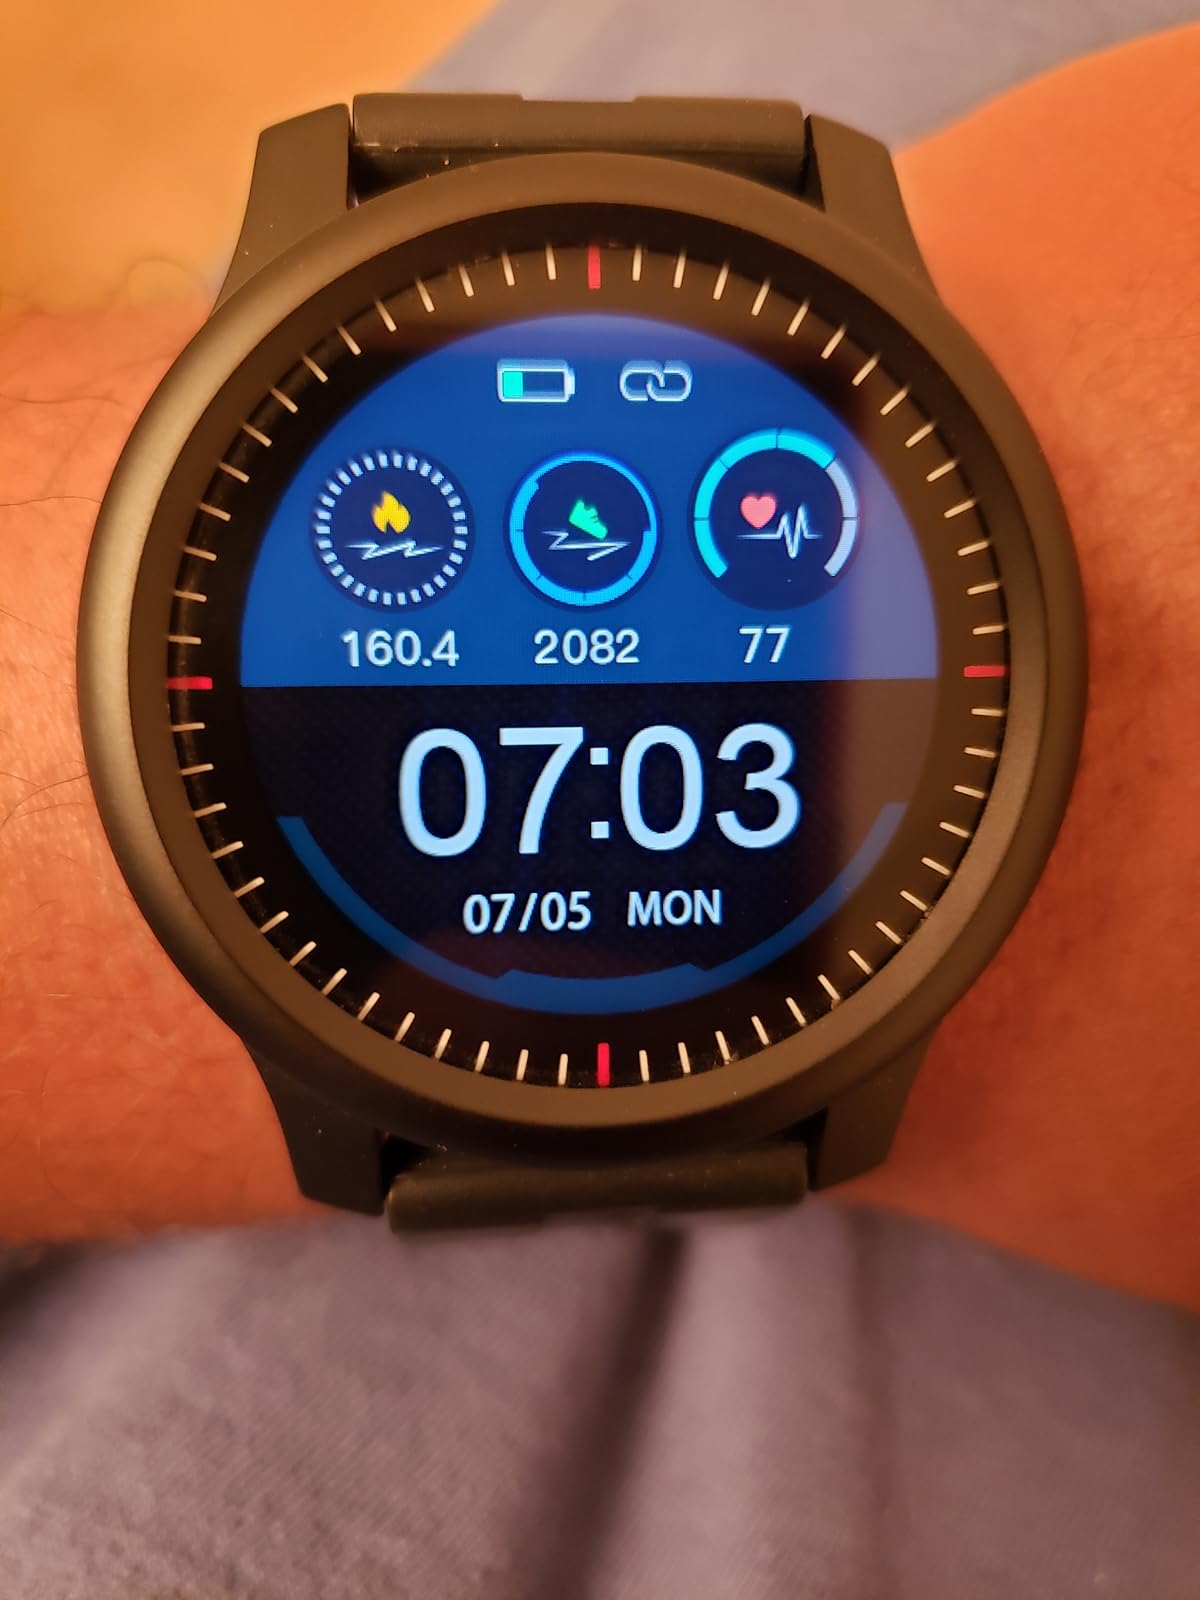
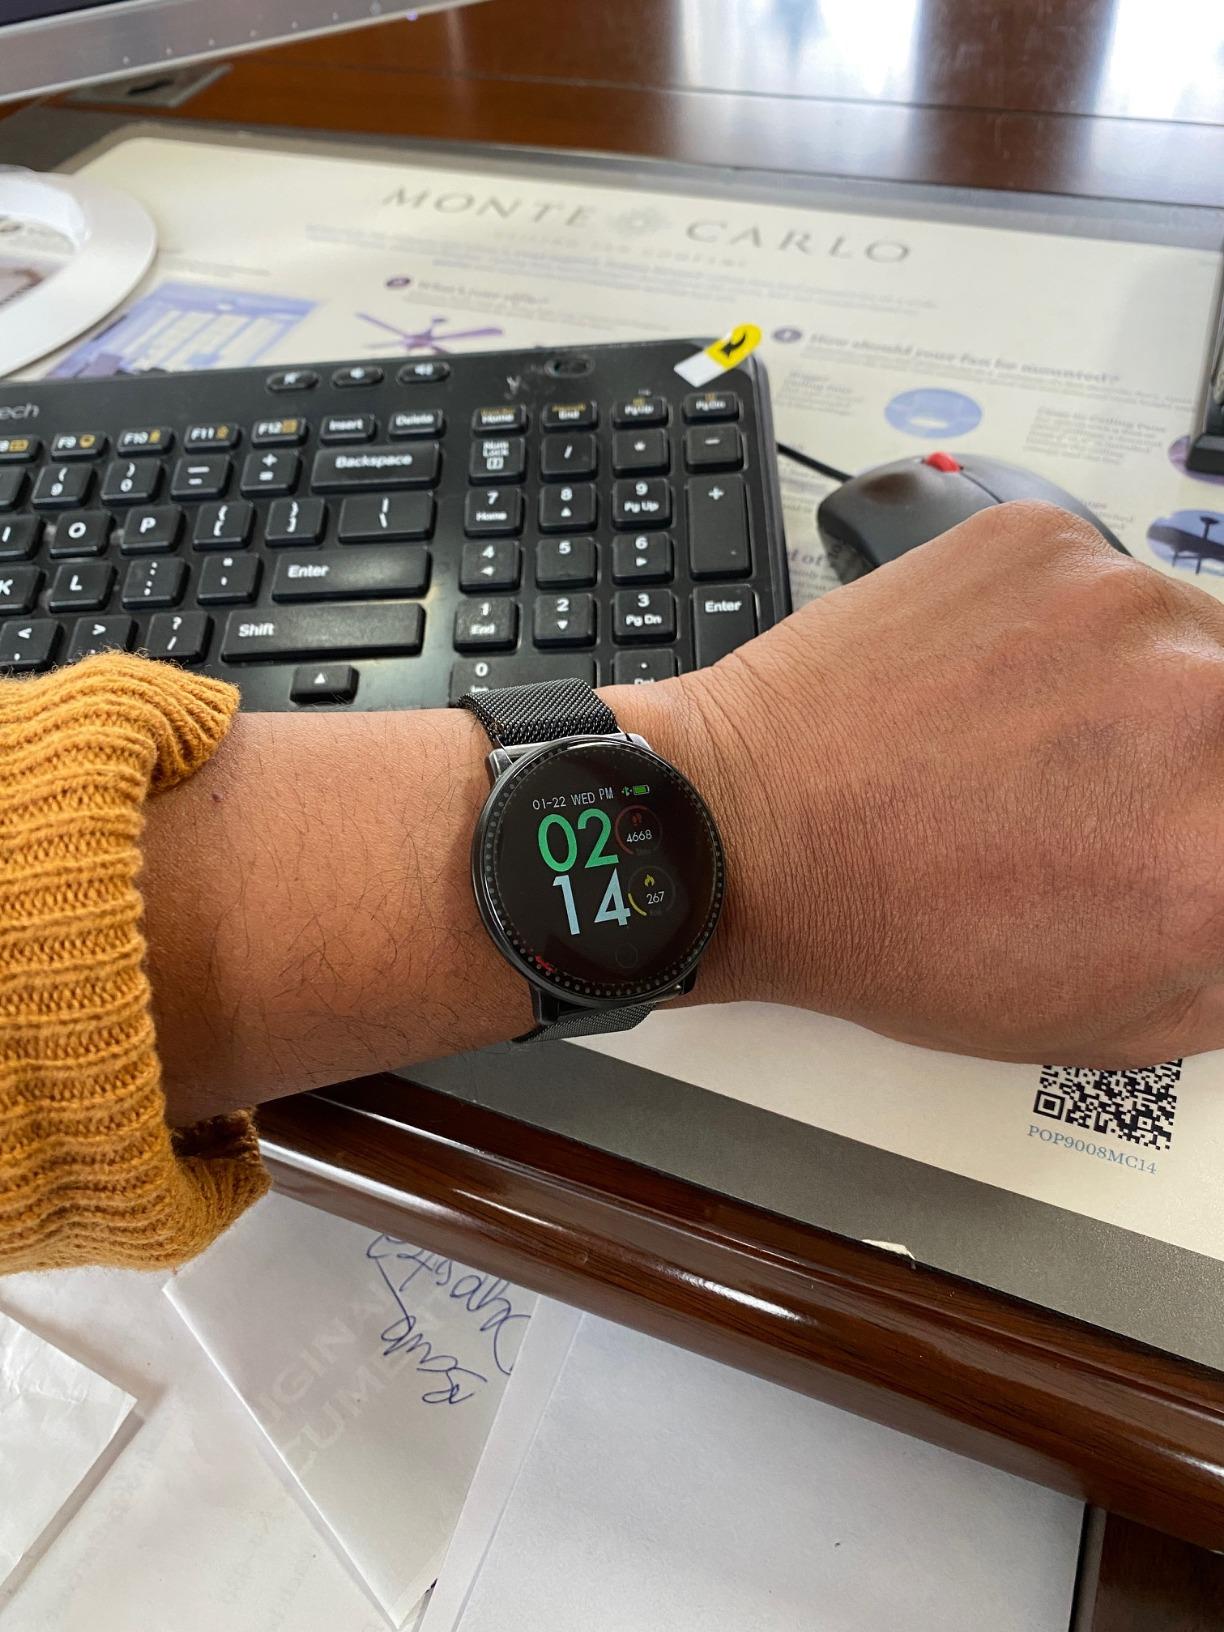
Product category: smartwatch
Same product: no